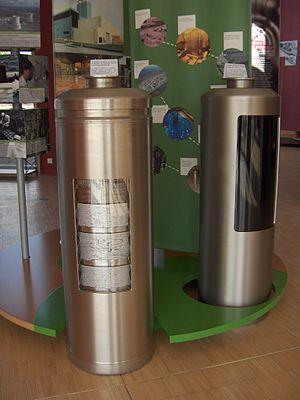
Cigéo est un projet français de centre de stockage des déchets radioactifs en couche géologique profonde, aussi appelé enfouissement des déchets nucléaires. Il est conçu pour enfouir les déchets radioactifs de haute activité et à vie longue produits par l’ensemble des installations nucléaires françaises, jusqu’à leur démantèlement, et par le traitement des combustibles usés utilisés dans les centrales nucléaires. Après plus de vingt ans de recherche, menées pour l'essentiel au laboratoire de Bure, le projet Cigéo prévoit d'implanter ce site quelques kilomètres plus au nord, à la limite des départements de la Meuse et de la Haute-Marne, aux confins des communes de Ribeaucourt, Bure, Mandres-en-Barrois, et Bonnet, dans le bassin-versant de la Seine, à la limite de celui de la Meuse.